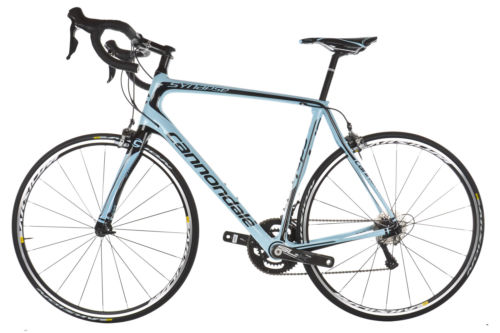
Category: bicycle